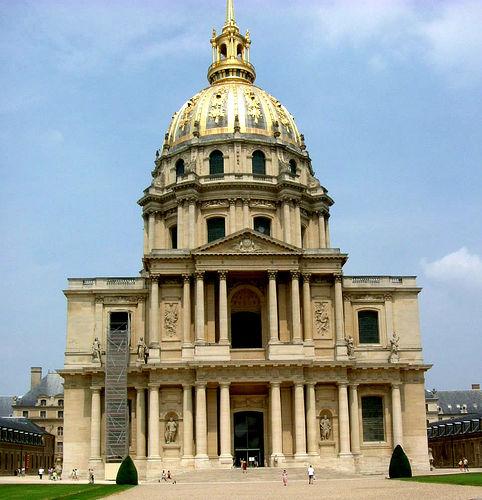
Weather: sun or clear